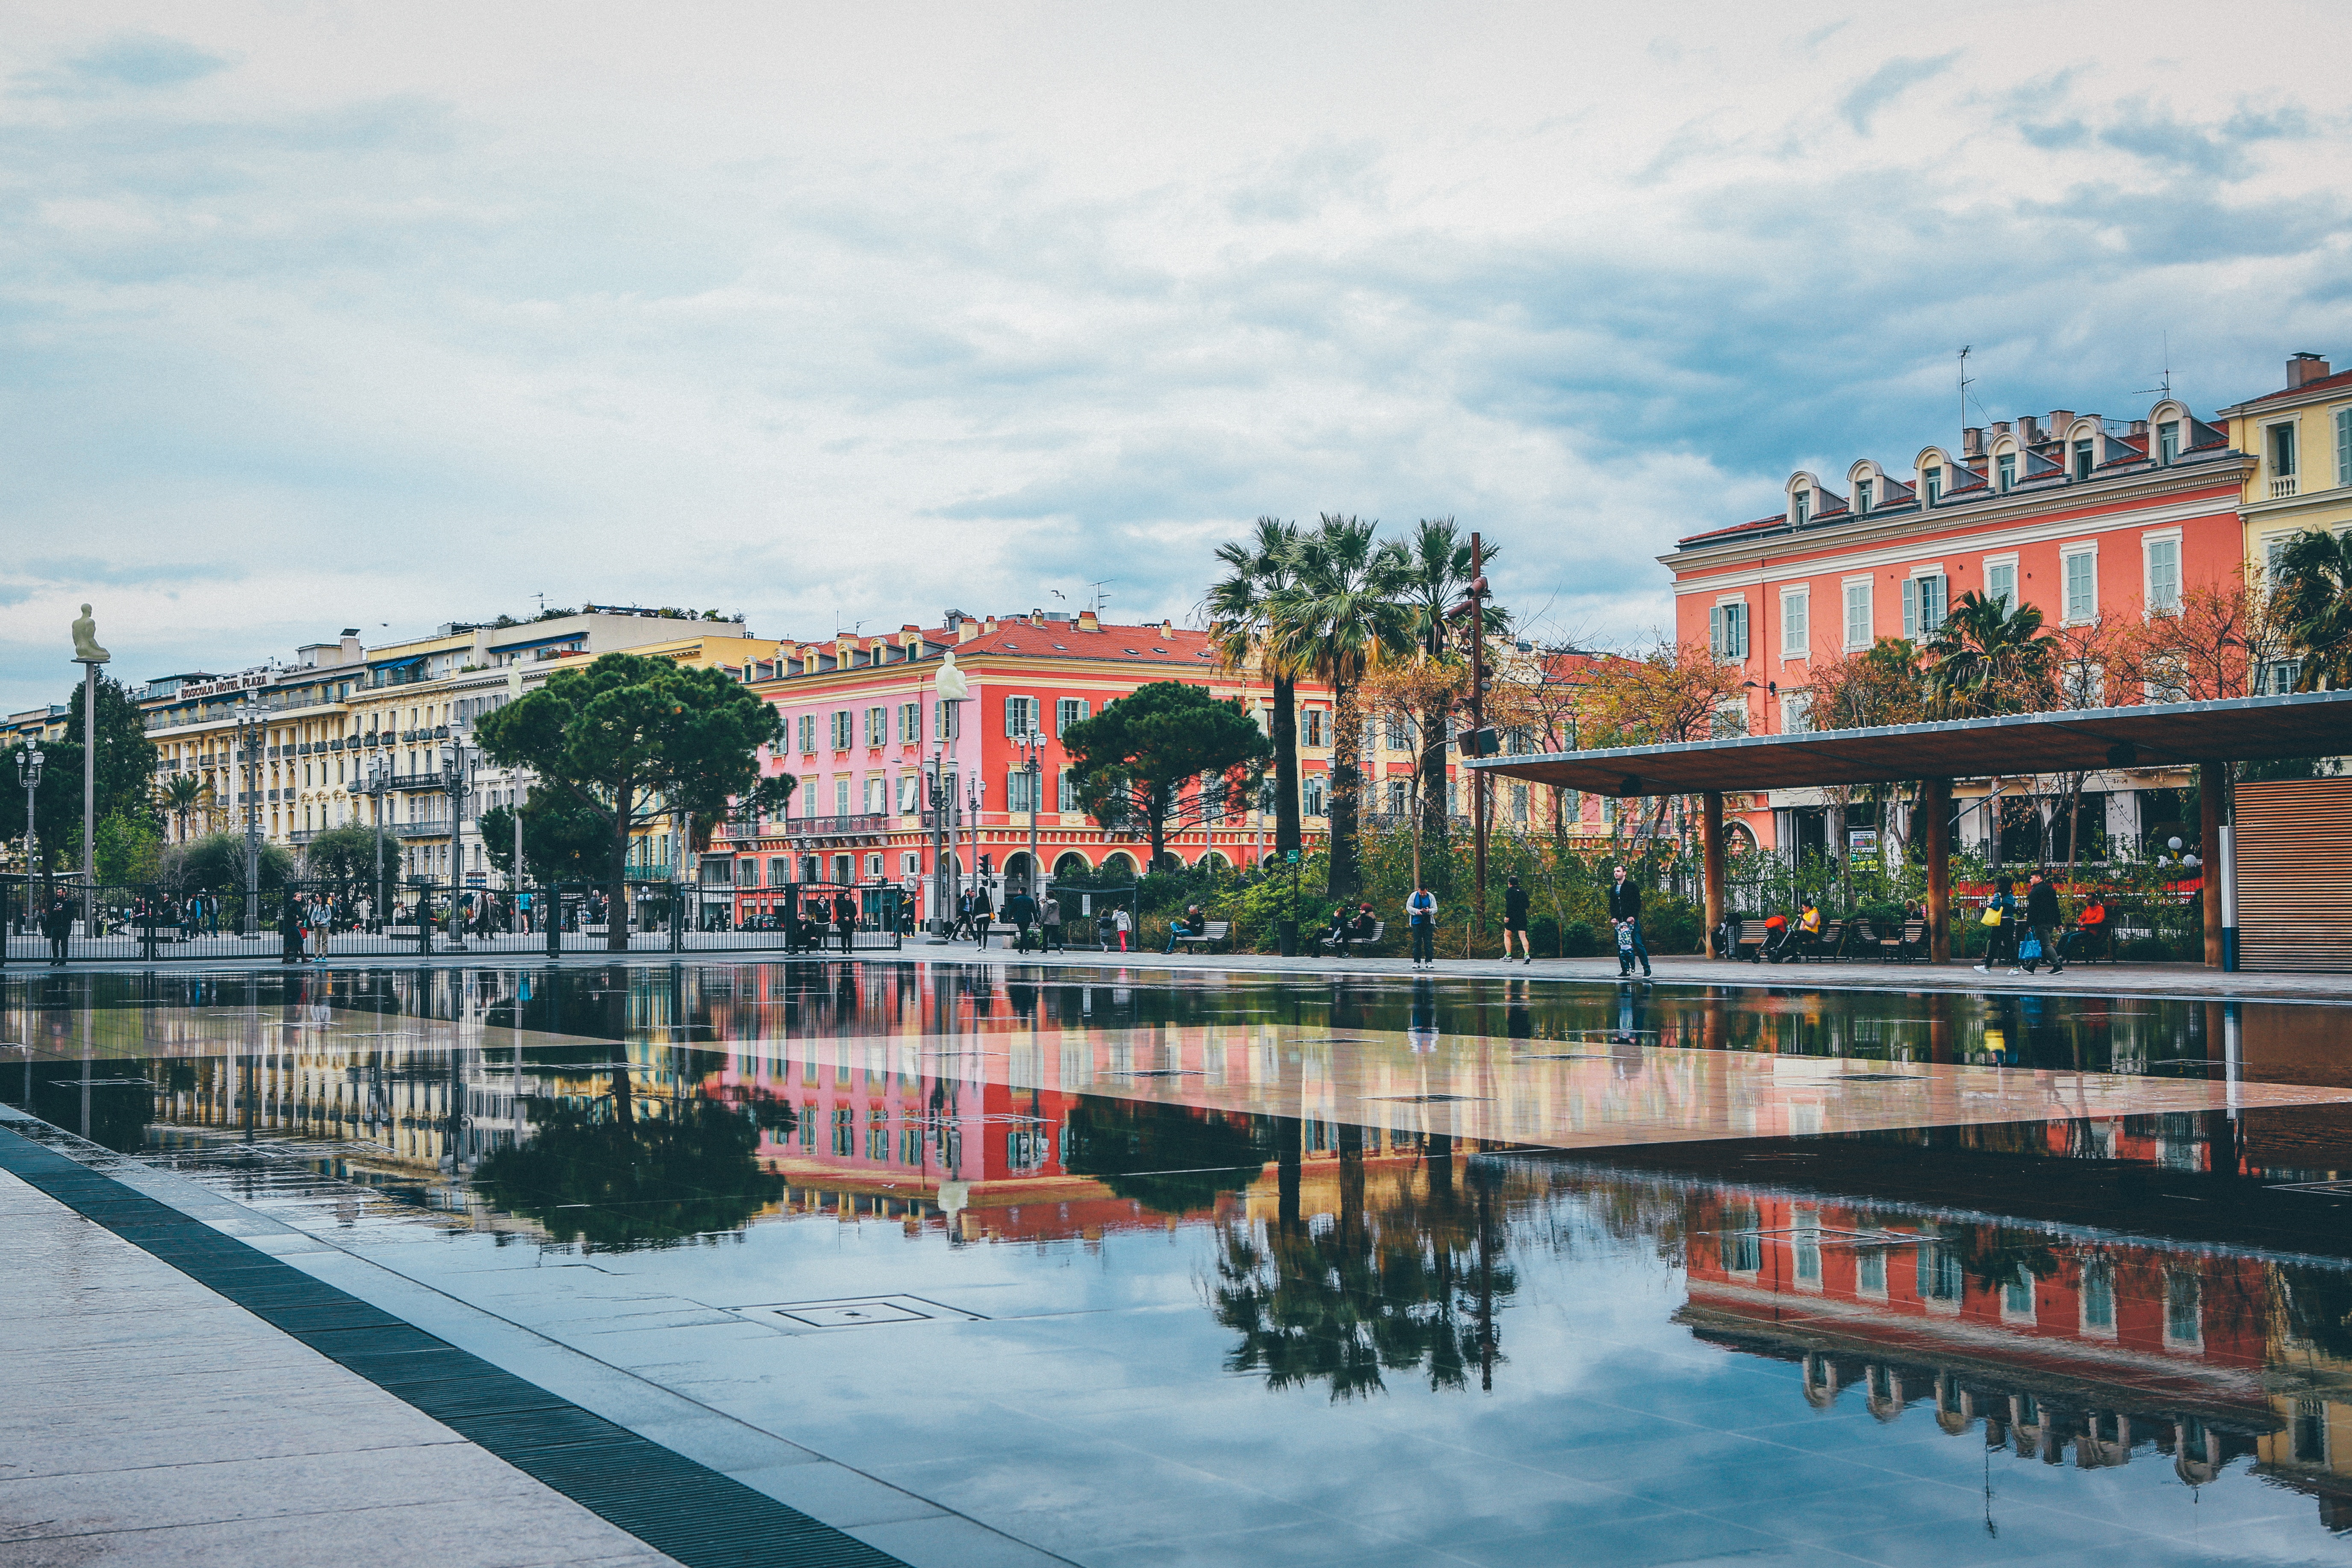
water, architecture, town, building, palace, city, river, canal, walkway, cityscape, downtown, reflection, plaza, square, waterway, town square